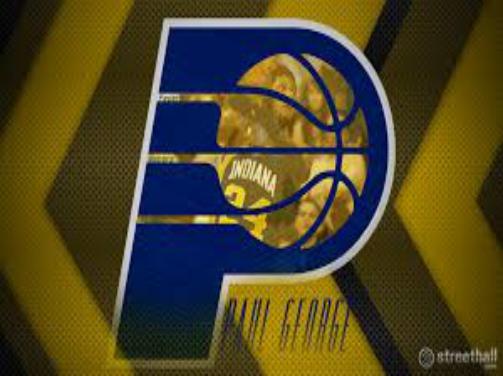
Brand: Indiana
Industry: Others